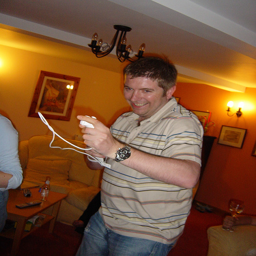
A young man playing Wii in a living room.
A guy is in his living room playing the Wii.
The man is enjoying using the game controller.
a male in a tan shirt is playing a video game
a man in jeans grinning and playing wii